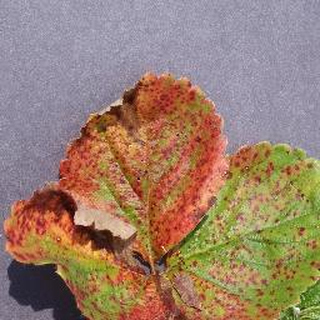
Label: strawberry_leaf_scorch